Dursey massacre

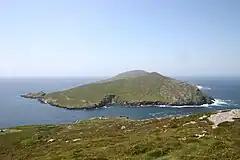
Dursey Island

The Dursey massacre, also called the Dursey Island massacre, took place in June 1602 during the Nine Years' War on Dursey Island off the Beara Peninsula in southern Ireland. According to Philip O'Sullivan Beare, a group of around three hundred Gaelic Irish, including civilians, were killed by an English force under the command of George Carew.